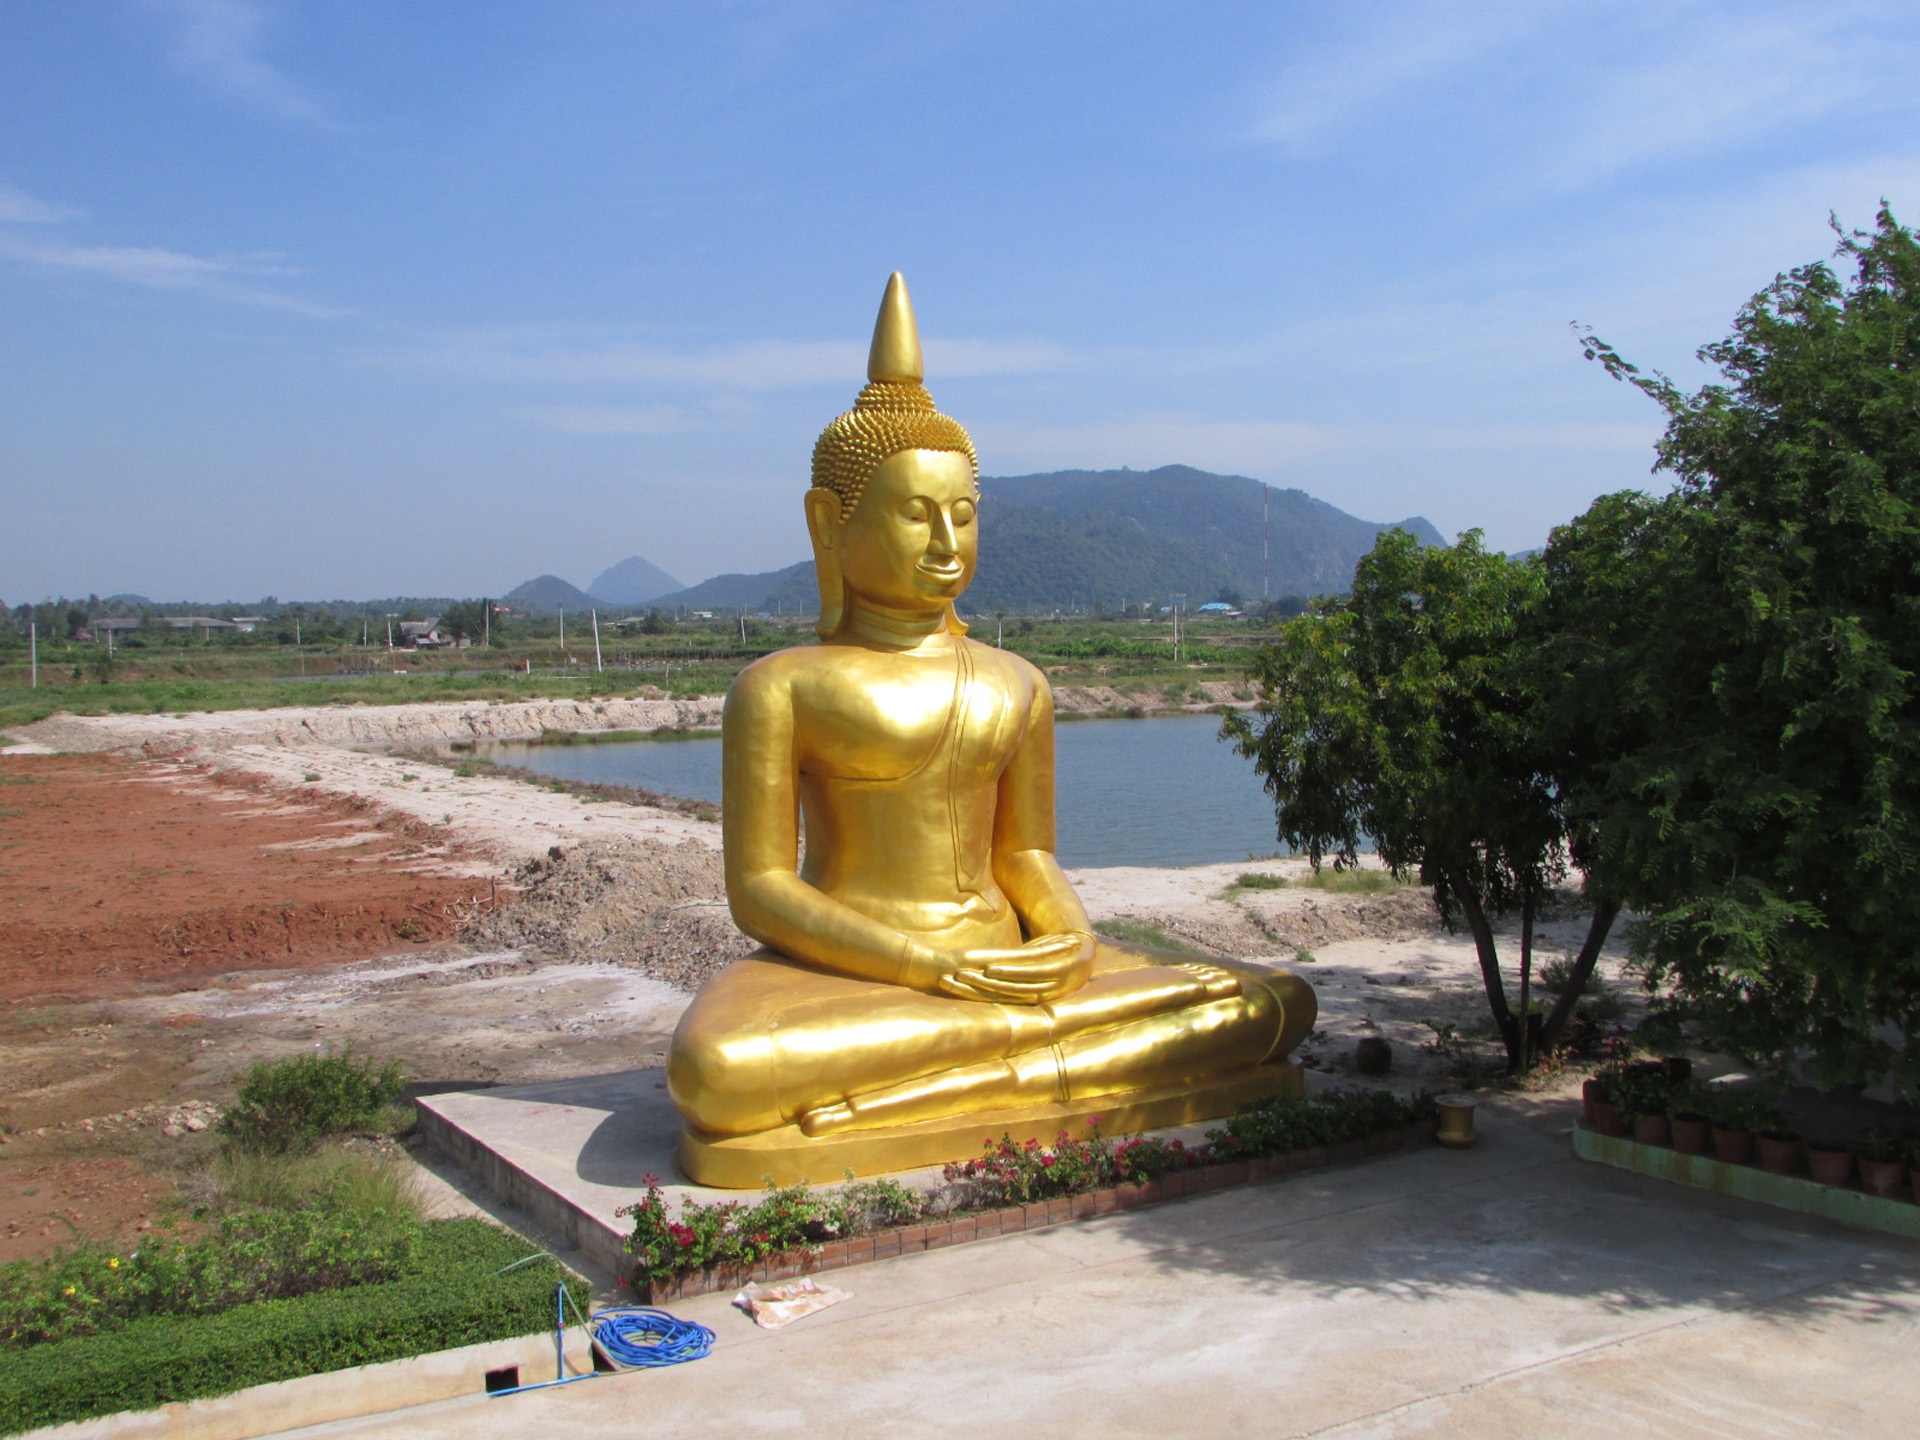
sea, horizon, view, monument, summer, travel, statue, fishing, color, peace, blue, rest, friend, thailand, transparent, sculpture, sunny, tour, background, temple, poster, area, wat, comfortable, pleasant, gautama buddha